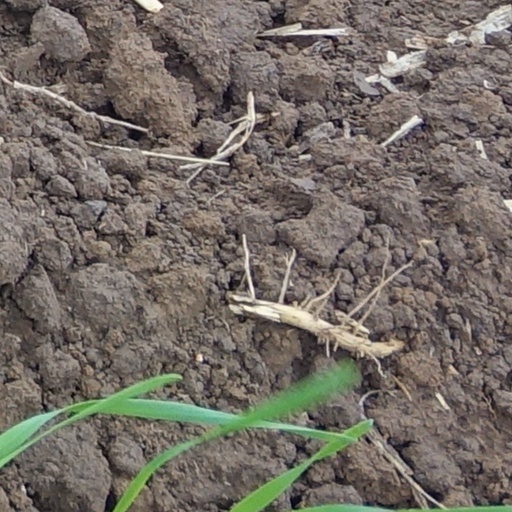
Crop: wheat